Fort Manoel

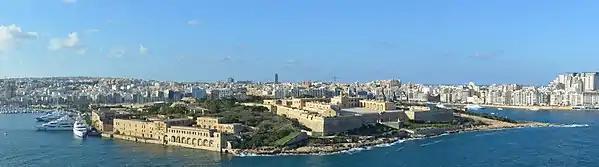
Fort Manoel seen from St. Michael's Bastion in Valletta

In the 16th century, the Marsamxett Harbour was one of the two major harbours in the Maltese city of Valletta. In the centre of the harbour was an island, originally known as "l'Isolotto" and now known as Manoel Island after the fort, which overlooked the city.